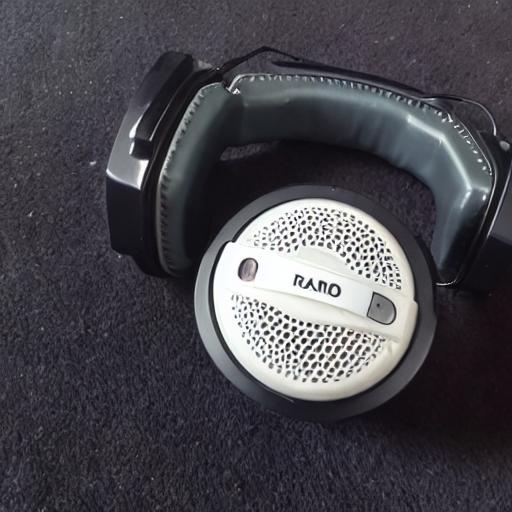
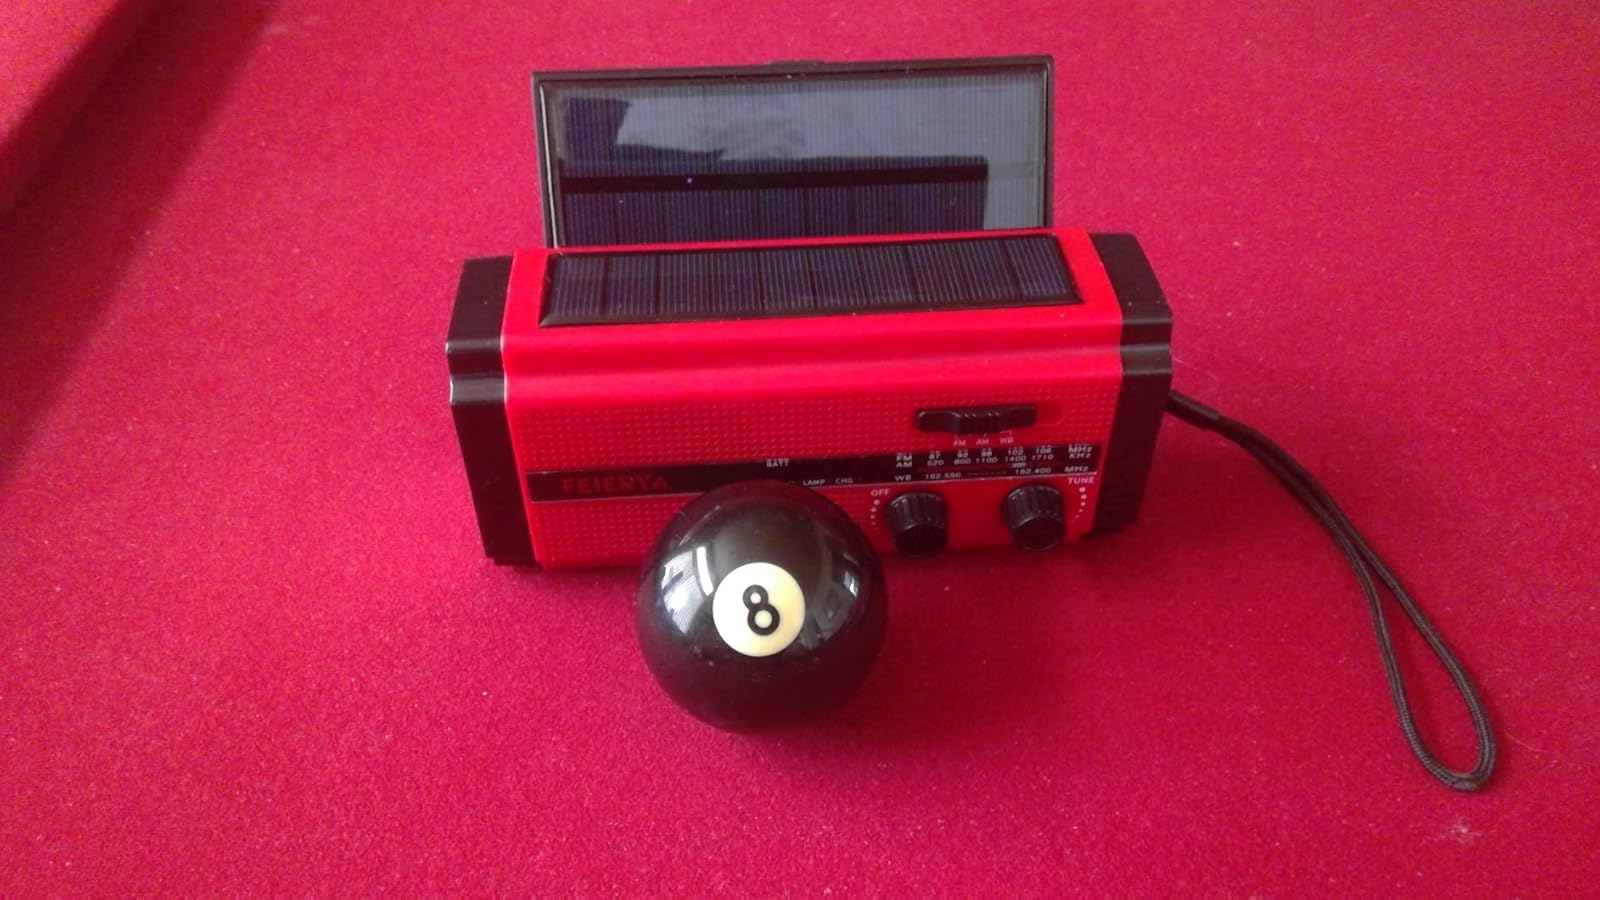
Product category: radio
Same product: no